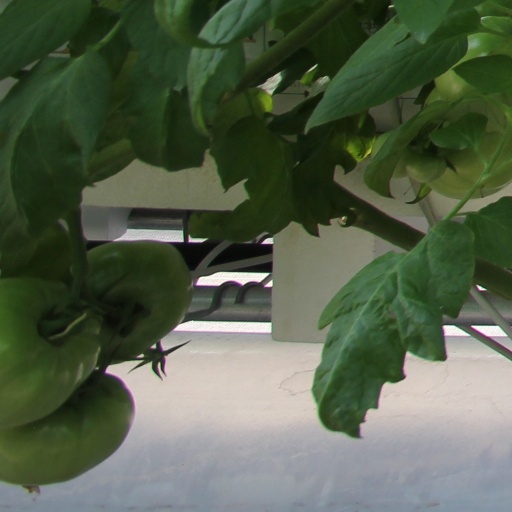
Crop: tomato